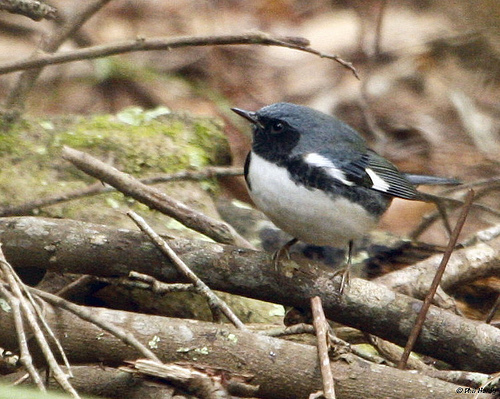
this bird has white belly and breasts , black crown and back, black tarsus and feeta bird with a thick and large white belly compared to its head, with a thick black nape.
this bird has an overall round shape with a gray crown and back, and a white abdomen.
this bird is shaped like an apple and is gray at the upper back and white nearest the belly
this cute dark grey bird has a very plump white belly and it's beak is very sharp with a small head.
this small bird has a white belly, black wings and back and white wingbars.
this particular bird has a belly that is white with black spots
this particular bird has a belly that is white with black sides
this bird is white and black in color, and has a black beak.
this bird has a white belly and the rest is mostly black, there are patches of white on it's wingbars and side.
Species: Black Throated Blue Warbler